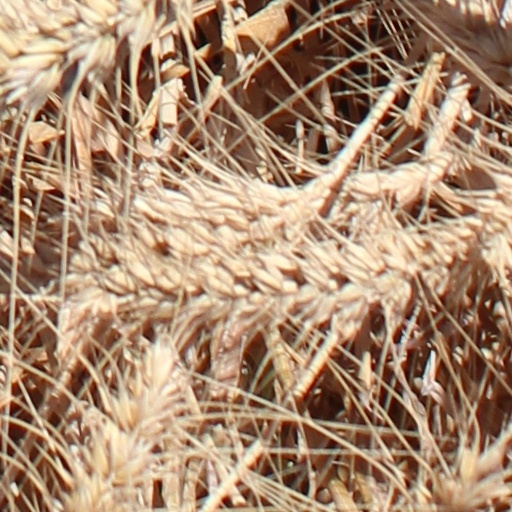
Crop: wheat